Shimazu Toyohisa

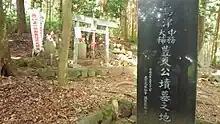
Tomb of Shimazu Toyohisa

On May 12, 1600, he left Sadowara to work in Fushimi and went to Osaka on June 5 to demand time for his return home. On August 1 of the same year, he joined the Western Army together with Yoshihiro and participated in the Battle of Fushimi-jo Castle. After the fall of Fushimi-jo Castle, on August 15 of the same year, he went from Fushimi to Sawayama, the castle of Ishida Mitsunari, and departed for the front in Mino Province. Based on the information that the East Army will attack Gifu Castle, Ishida Mitsunari asks Toyohisa to defend Etonowatari. On August 23 of the same year, he took control of Gifu Castle, but when he heard that the enemy was trying to block the back, he retreated to Gakuta outside Ogaki Castle.